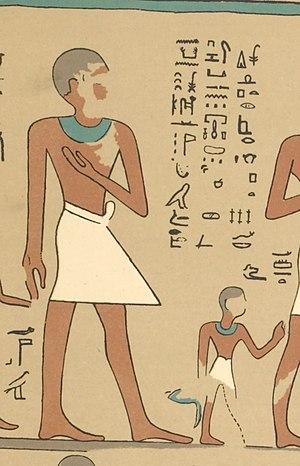
Sobeknakht II, mort vers 1570 avant J.-C., est un nomarque, gouverneur régional de l'Égypte antique. Il est le gouverneur d'El Kab, et un défenseur de la dynastie thébaine, la XVIᵉ ou la XVIIᵉ dynastie, contre les envahisseurs koushites, au cours de la deuxième période intermédiaire.